Mountain Parkway Byway

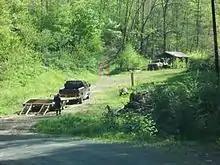
Sharon Post Office Site

Located along West Virginia Route 20 is the Jerry Run Summer Theater. A large wooden structure containing a stage, snack bar and other amenities. It has seating for 150 people. Live Bluegrass, country, folk and gospel bands appear weekly on Friday or Saturday evenings from May through early October. The theater is owned by area residents Dusty and Renee Anderson.